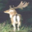
Label: deer